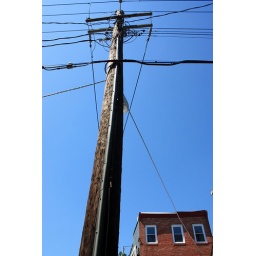
the weirdness of the house is actually a physical defect in the building itself. it is not an optical illusion.